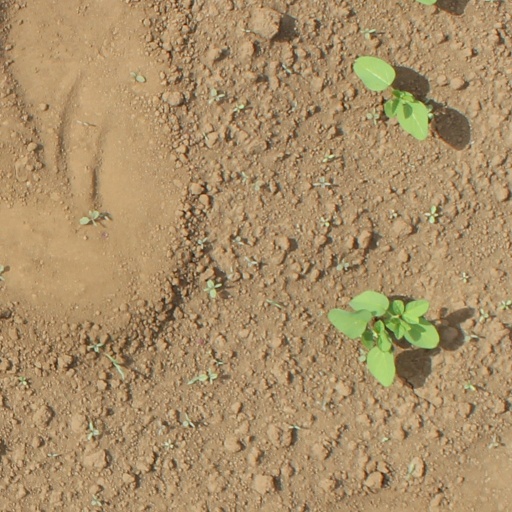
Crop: soybean